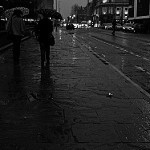
Label: B & W